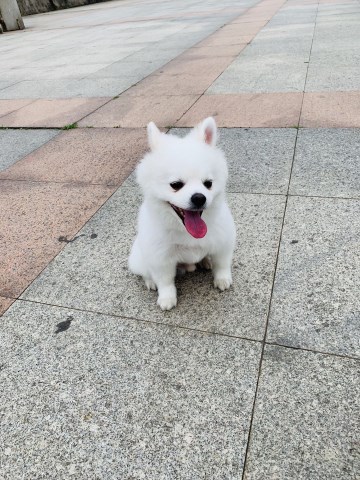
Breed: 1936-n000005-Pomeranian